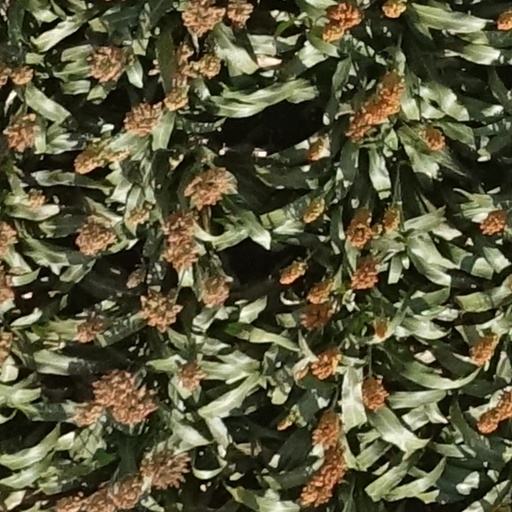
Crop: sorghum